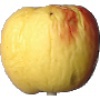
Label: red_yellow_apple